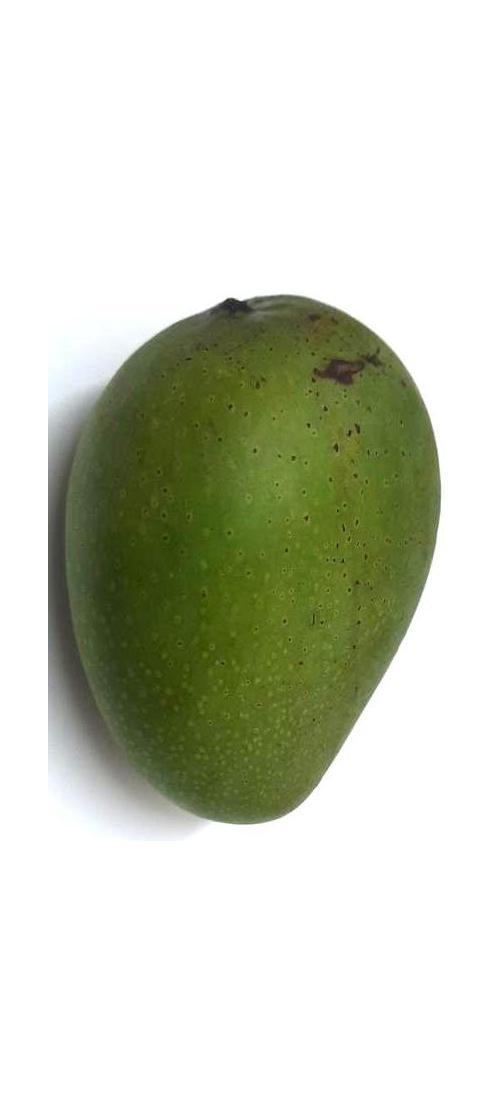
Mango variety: Ashshina Zhinuk